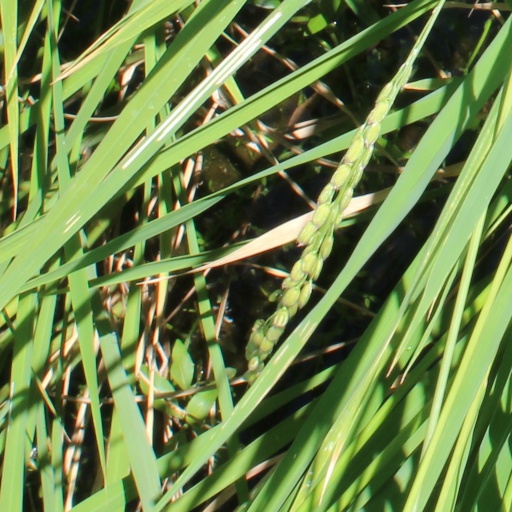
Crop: rice